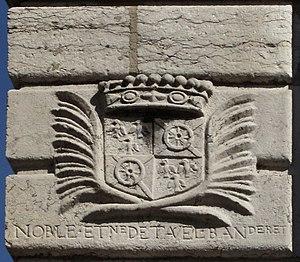
Vevey (Suisse) - Hôtel de Ville. Détail de l'angle supérieur gauche de la façade principale.